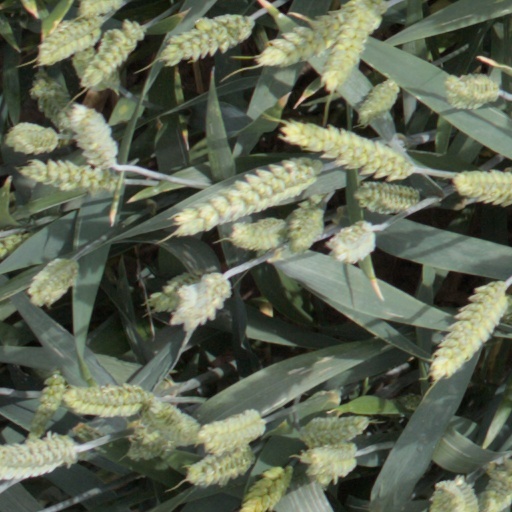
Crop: wheat